Answer in natural language. Considering the relative positions, where is dark brown office table with drawers with respect to framed landscape painting with airship? Choose between the following options: below or above
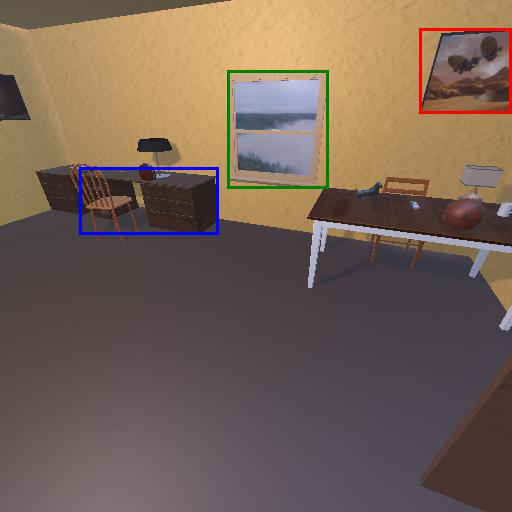
<answer>above</answer>